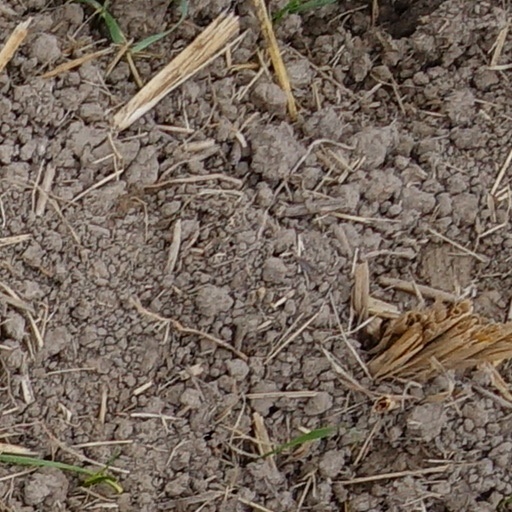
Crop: wheat